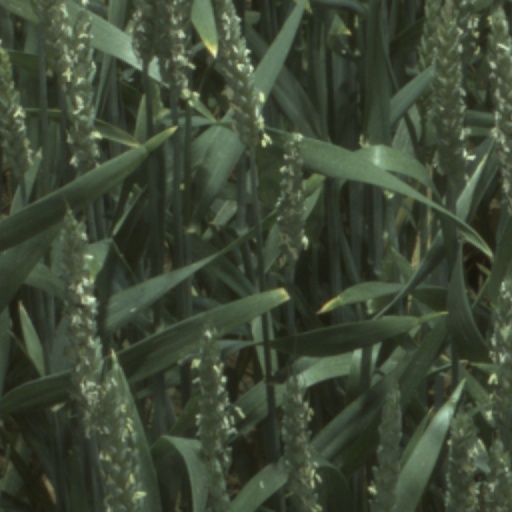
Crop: wheat